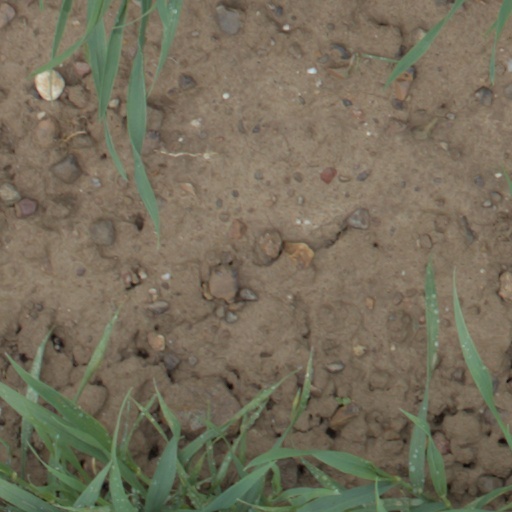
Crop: wheat